Hibbertia pungens

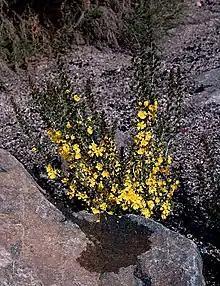
Habit in the ANBG

Hibbertia pungens is a species of flowering plant in the family Dilleniaceae and is endemic to Western Australia. It is a prickly, erect or sprawling shrub that typically grows to a height of and produces uniformly yellow flowers between June and November. It was first formally described in 1863 by George Bentham in "Flora Australiensis". The specific epithet ("pungens") means "ending in a sharp point".